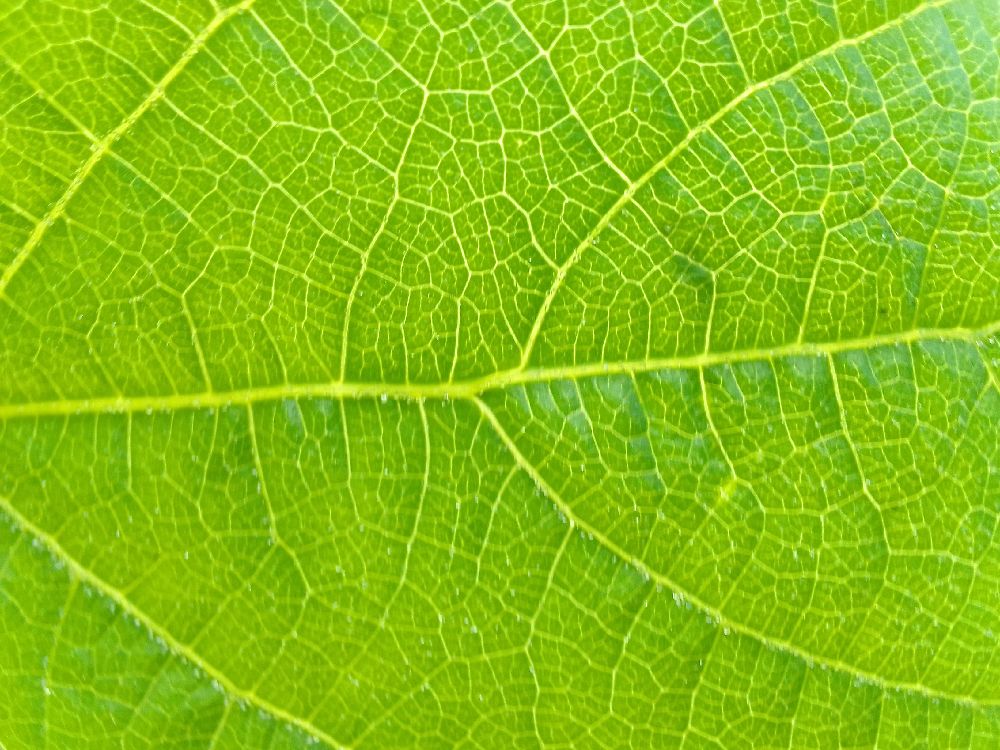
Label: healthy